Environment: real
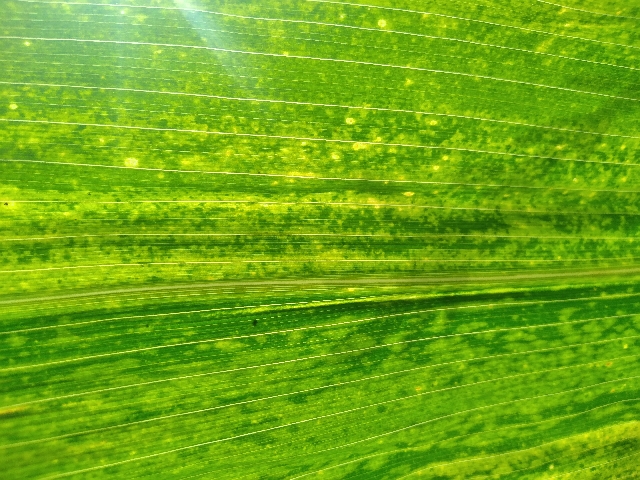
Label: lethal_necrosis